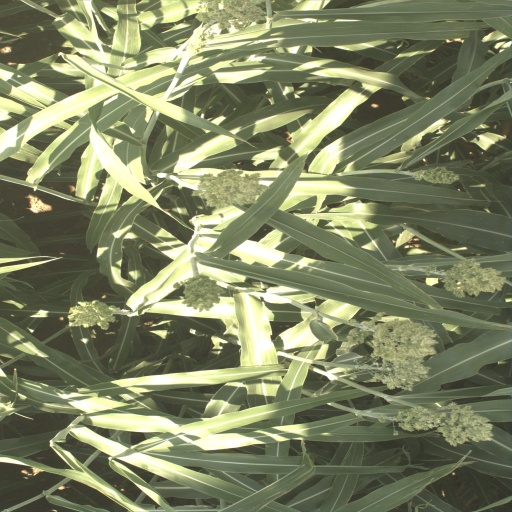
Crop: sorghum